Indonesian National Revolution

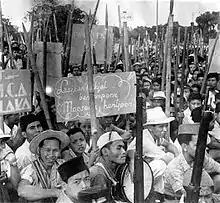
Javanese revolutionaries armed with bamboo spears and a few Japanese rifles, 1946

The Battle of Surabaya was the heaviest and bloodiest single battle of the revolution and became a national symbol of Indonesian resistance. "Pemuda" groups in Surabaya, the second largest city in Indonesia, seized arms and ammunition from the Japanese and set up two new organisations; the Indonesia National Committee (KNI) and the People's Security Council (BKR). By the time the Allied forces arrived at the end of October 1945, the "pemuda" foothold in Surabaya city was described as "a strong unified fortress".